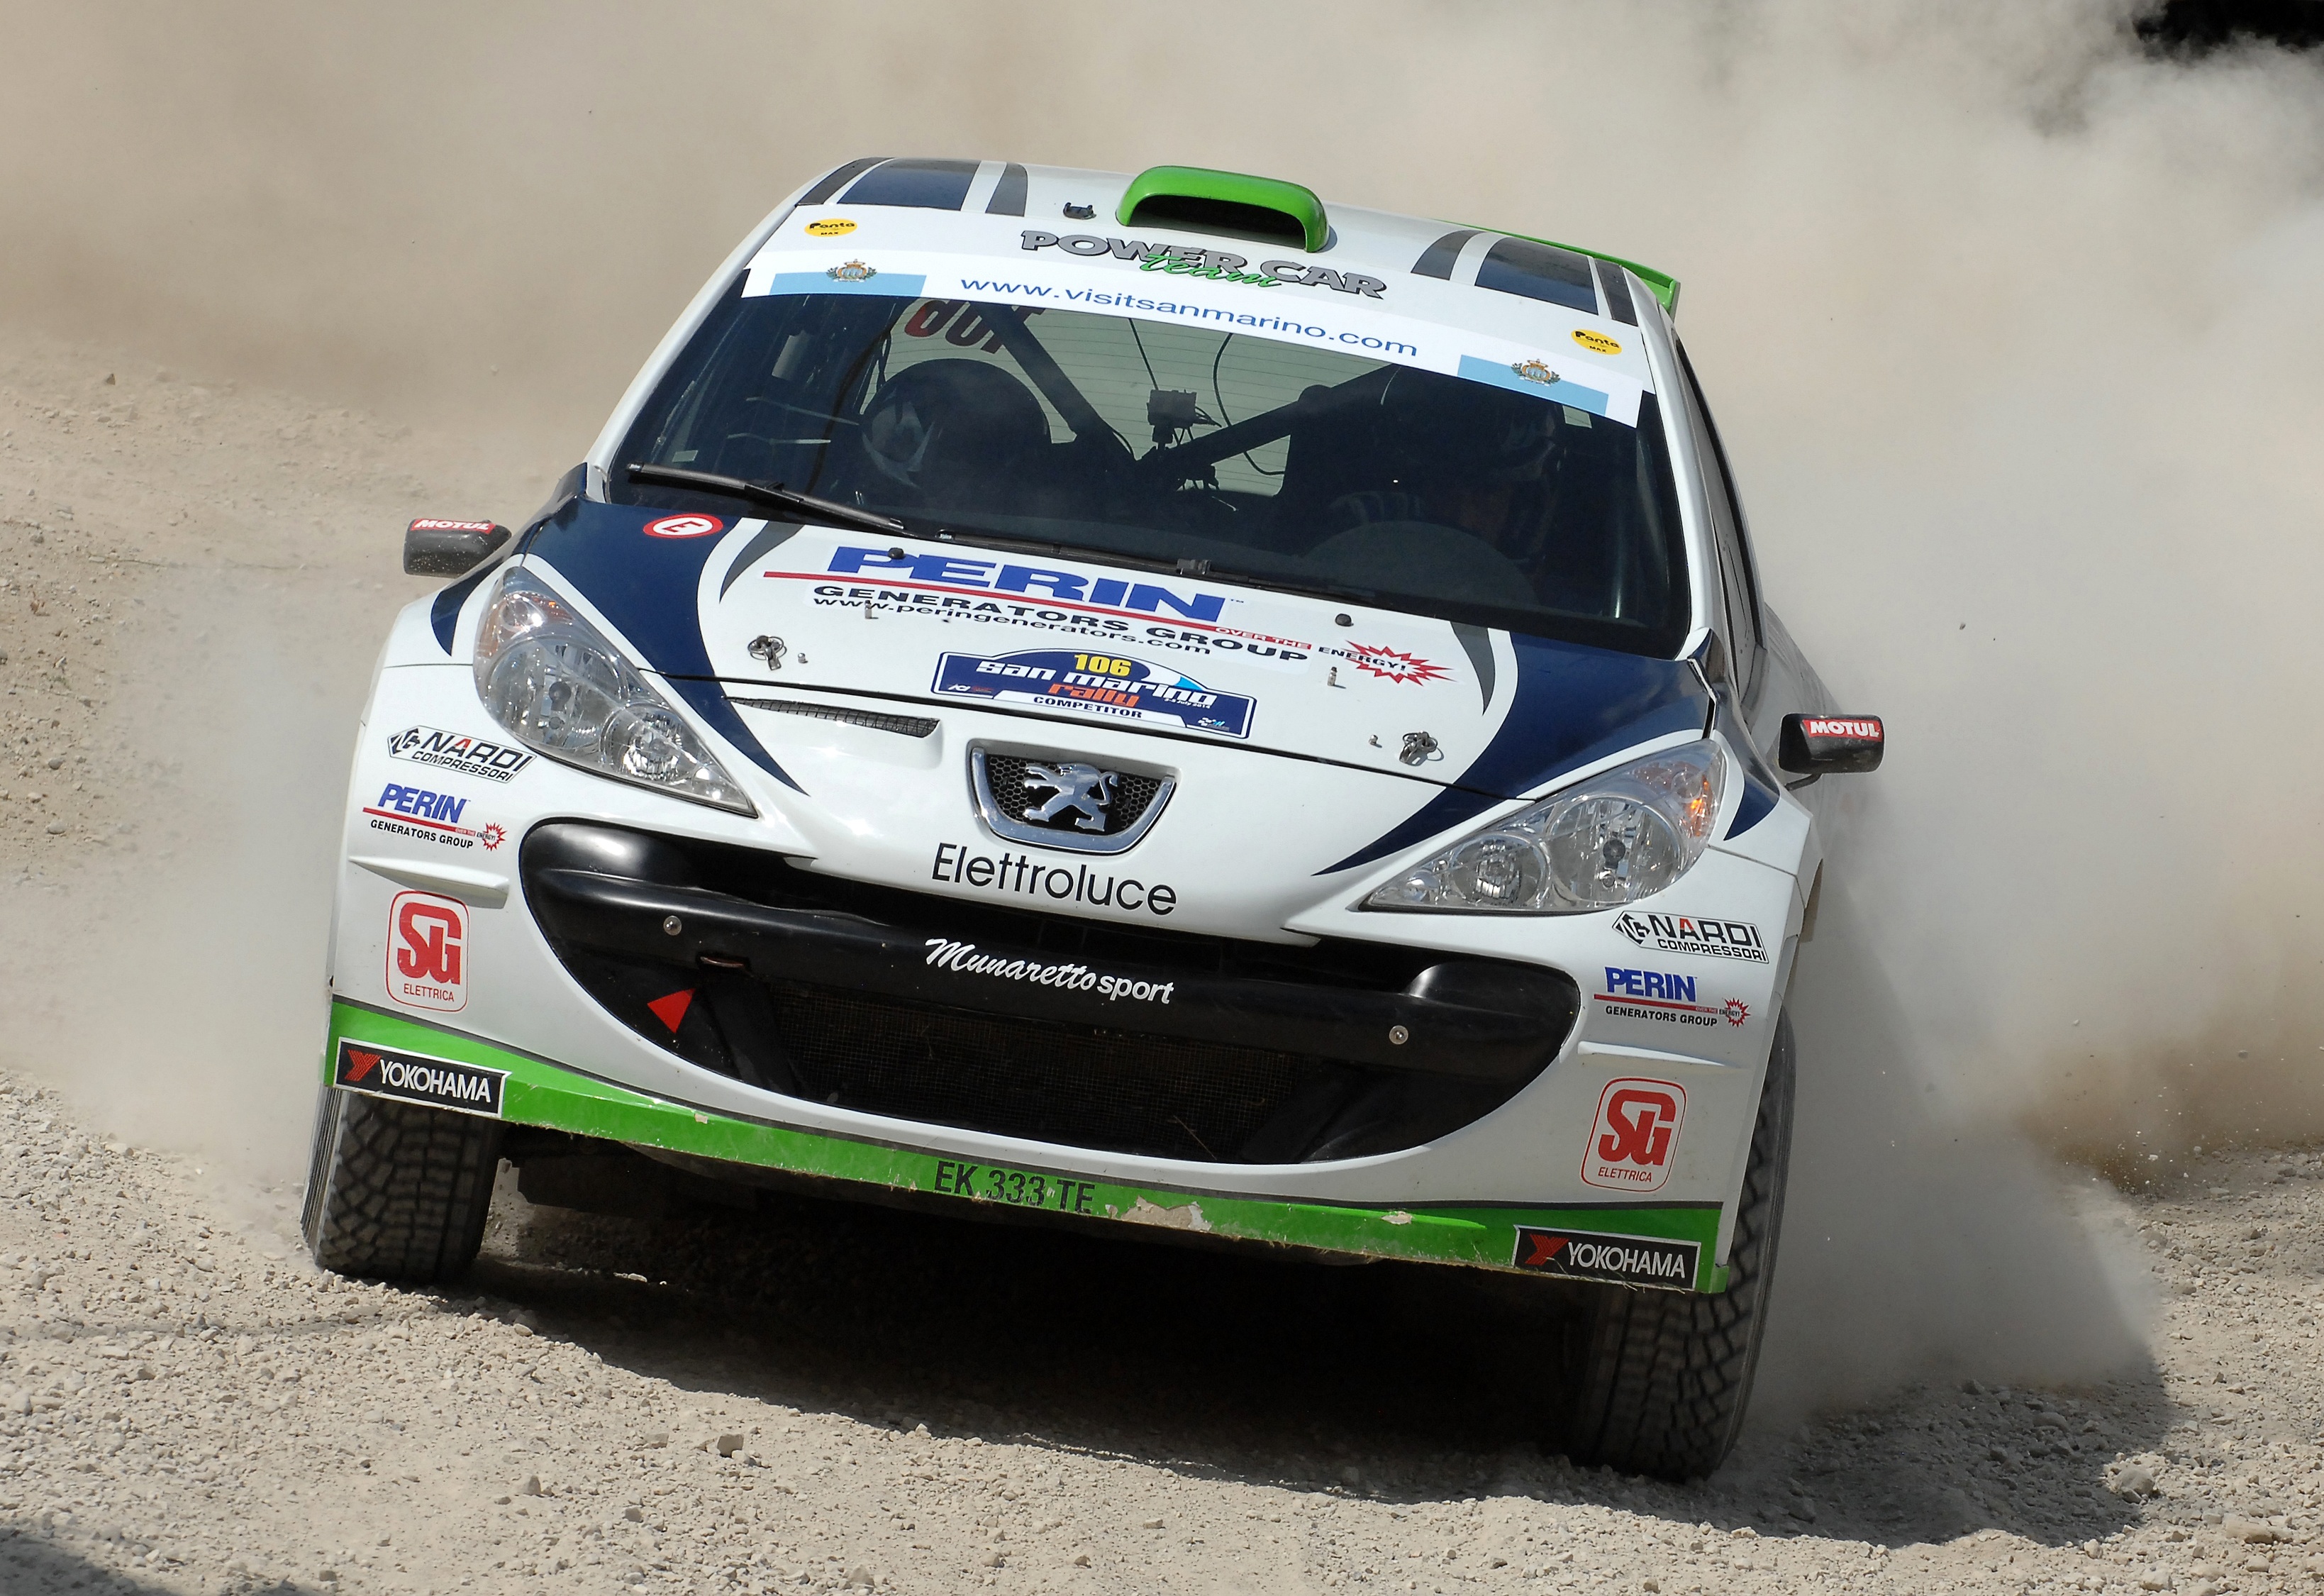
car, vehicle, machine, race car, sports, racing, rally, motorsport, sardinia, racing car, city car, touring car, auto racing, single seater, automobile make, automotive design, family car, rallycross, rallying, world rally championship, world rally car, san marine